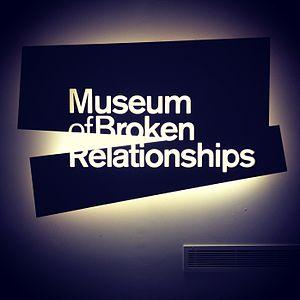
Le musée des relations rompues, ou musée des relations brisées, est un musée situé dans la ville de Zagreb, en Croatie, au numéro 2 de la rue Ćirila i Metoda. Le musée, consacré aux relations amoureuses brisées, expose différents effets personnels, laissés par l'un des deux conjoints partis, accompagnés d'une notice descriptive. À l'origine, il s'agit d'une exposition artistique qui voyageait de musée en musée, qui s'est ensuite définitivement installée à Zagreb. En 2011, le musée reçoit le prix Kenneth-Hudson du musée européen le plus innovant.